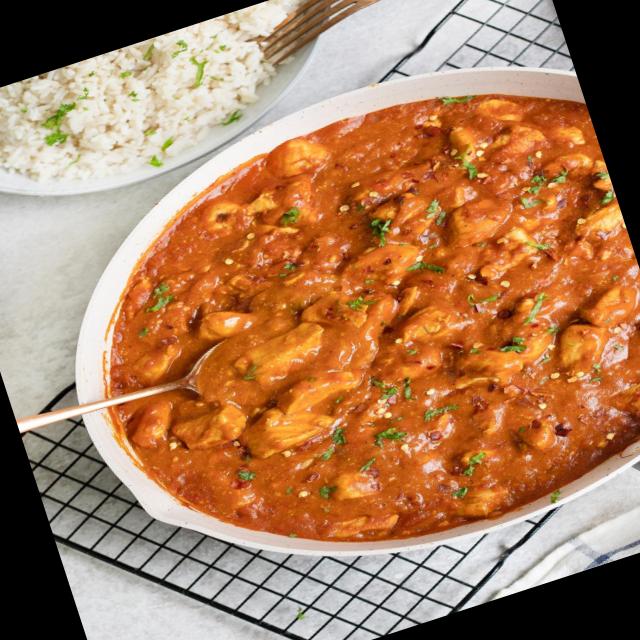
Dish: chicken_curry